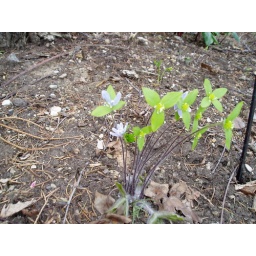
Small flowers open white then mature to pale blue, followed by three-lobed leaves.